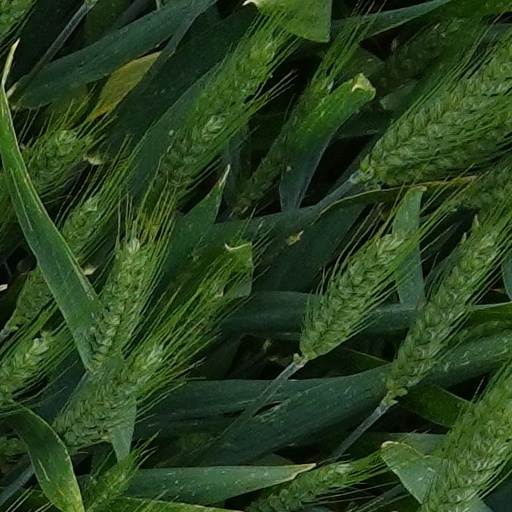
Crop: wheat